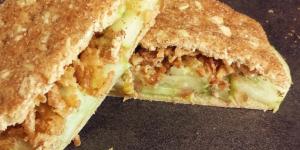
sandwich de pepino y aguacate